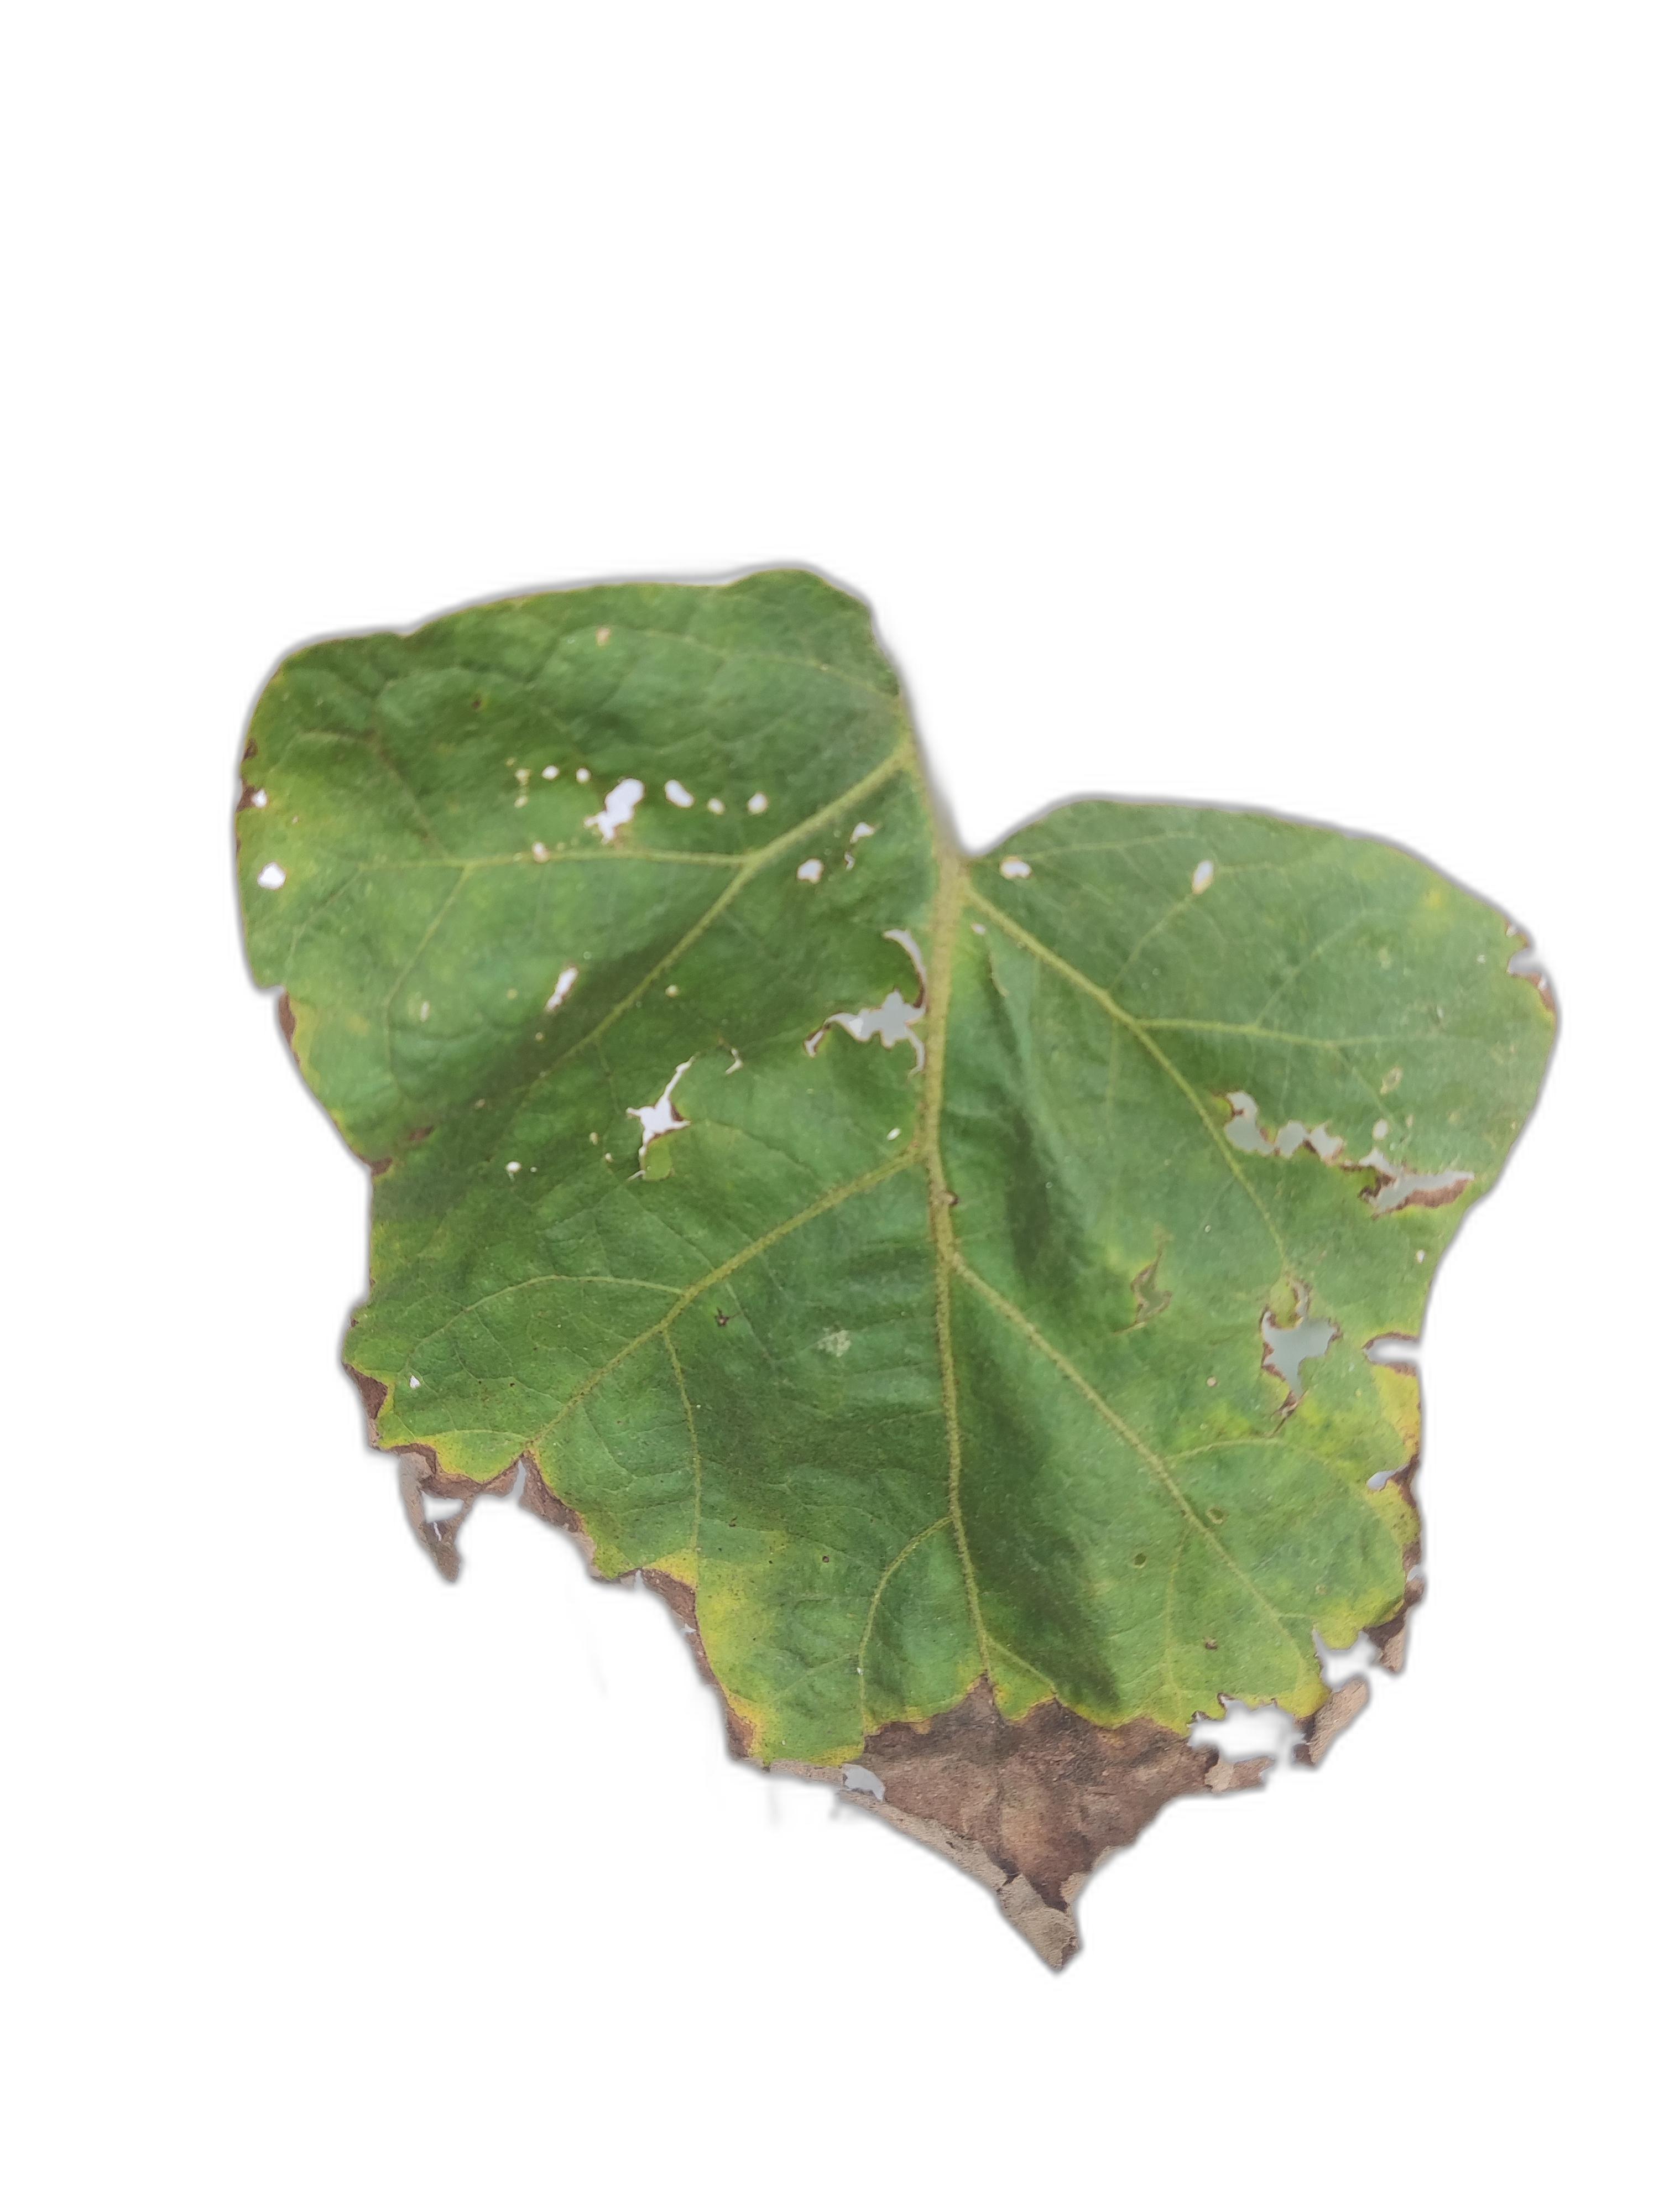
Label: Leaf Spot Disease